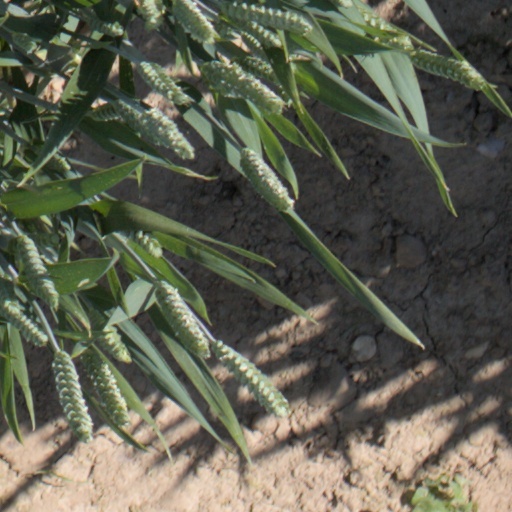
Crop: wheat